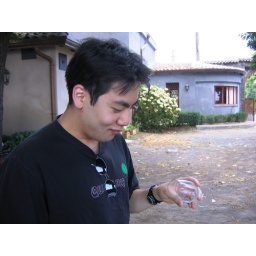
Corey quickly drains his first glass of white wine, followed by a second. He gets cranky whenever his glass is empty.